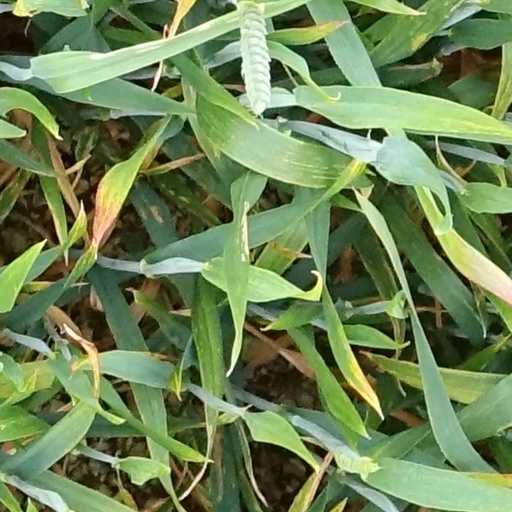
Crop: wheat